Battle of Culloden

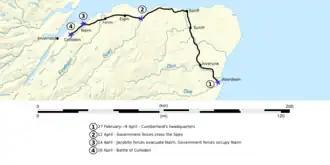
Cumberland's march from Aberdeen to Culloden

Prince Charles and his senior officers debated whether to give battle or abandon Inverness, but with most of their dwindling supplies stored in the town, they feared retreat meant the army might disintegrate. Sir John O'Sullivan, the adjutant-general, identified a suitable site for a defensive action at Drummossie Moor, a stretch of open moorland between the walled enclosures of Culloden Park to the north, and those of Culwhiniac to the south.